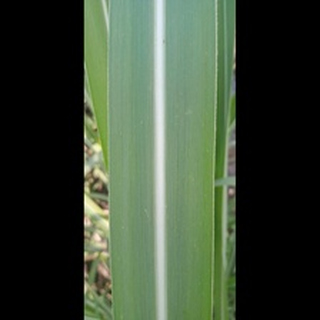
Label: healthy_sugarcane